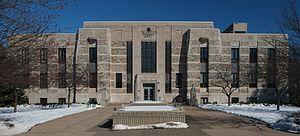
Le comté de Rice, en anglais : Rice County, est situé dans l’État du Minnesota, aux États-Unis. Il comptait 56 665 habitants en 2000. Son siège est Faribault.